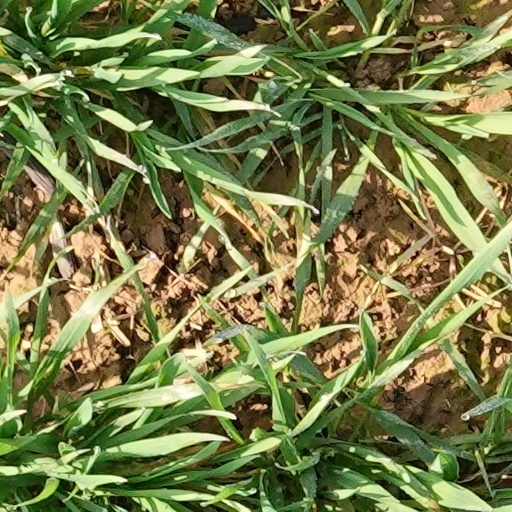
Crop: wheat